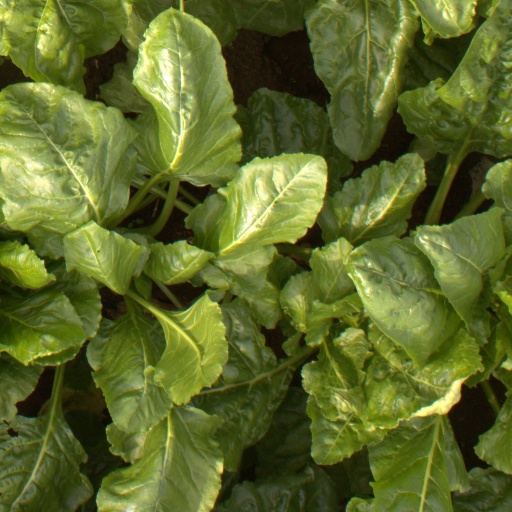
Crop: sugar beet